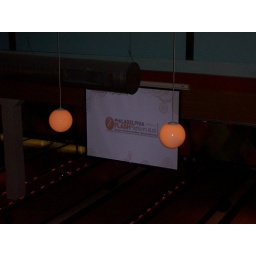
Hey our banner on the big screen above the 1st floor lanes